2012 Grand National

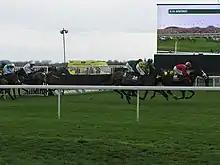
The first lap of the 2012 Grand National from the Tattershalls enclosure

On the second circuit, Planet of Sound extended his lead over Shakalakaboomboom and the 14-year-old Hello Bud to three lengths. Quiscover Fontaine from the mid-division fell at the 17th, Deep Purple was pulled up after the 18th, and 80/1 shot Vic Venturi refused to jump the 19th. The field was diverted around the 21st fence as medics attended to Noel Fehily who fell from his mount on the first circuit and broke a leg. This was the third time a fence was omitted on the second circuit of a Grand National, with the 20th and 22nd having been bypassed in 2011 due to equine fatalities. Fehily was later taken to Fazakerley hospital in Liverpool.